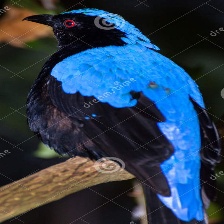
Species: FAIRY BLUEBIRD
Scientific name: IRENA